Kee Marcello

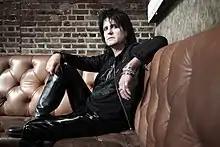
Marcello in 2011

Kee Marcello (born Kjell Hilding Lövbom; 20 February 1960) is a Swedish guitarist and vocalist, best known as the former guitarist in the hard rock bands Europe and Easy Action. He has also pursued a solo career.